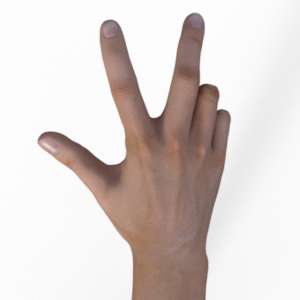
Label: scissors